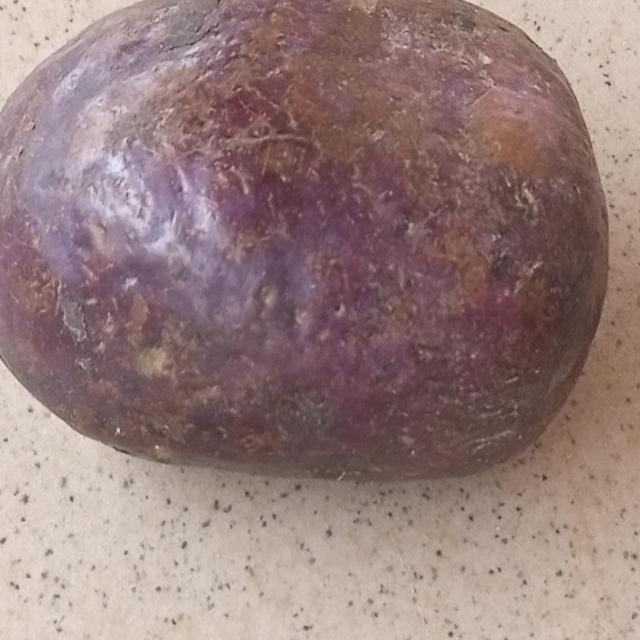
Plum grade: spotted